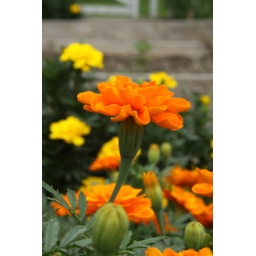
I love these yellow and orange marigolds in the garden.